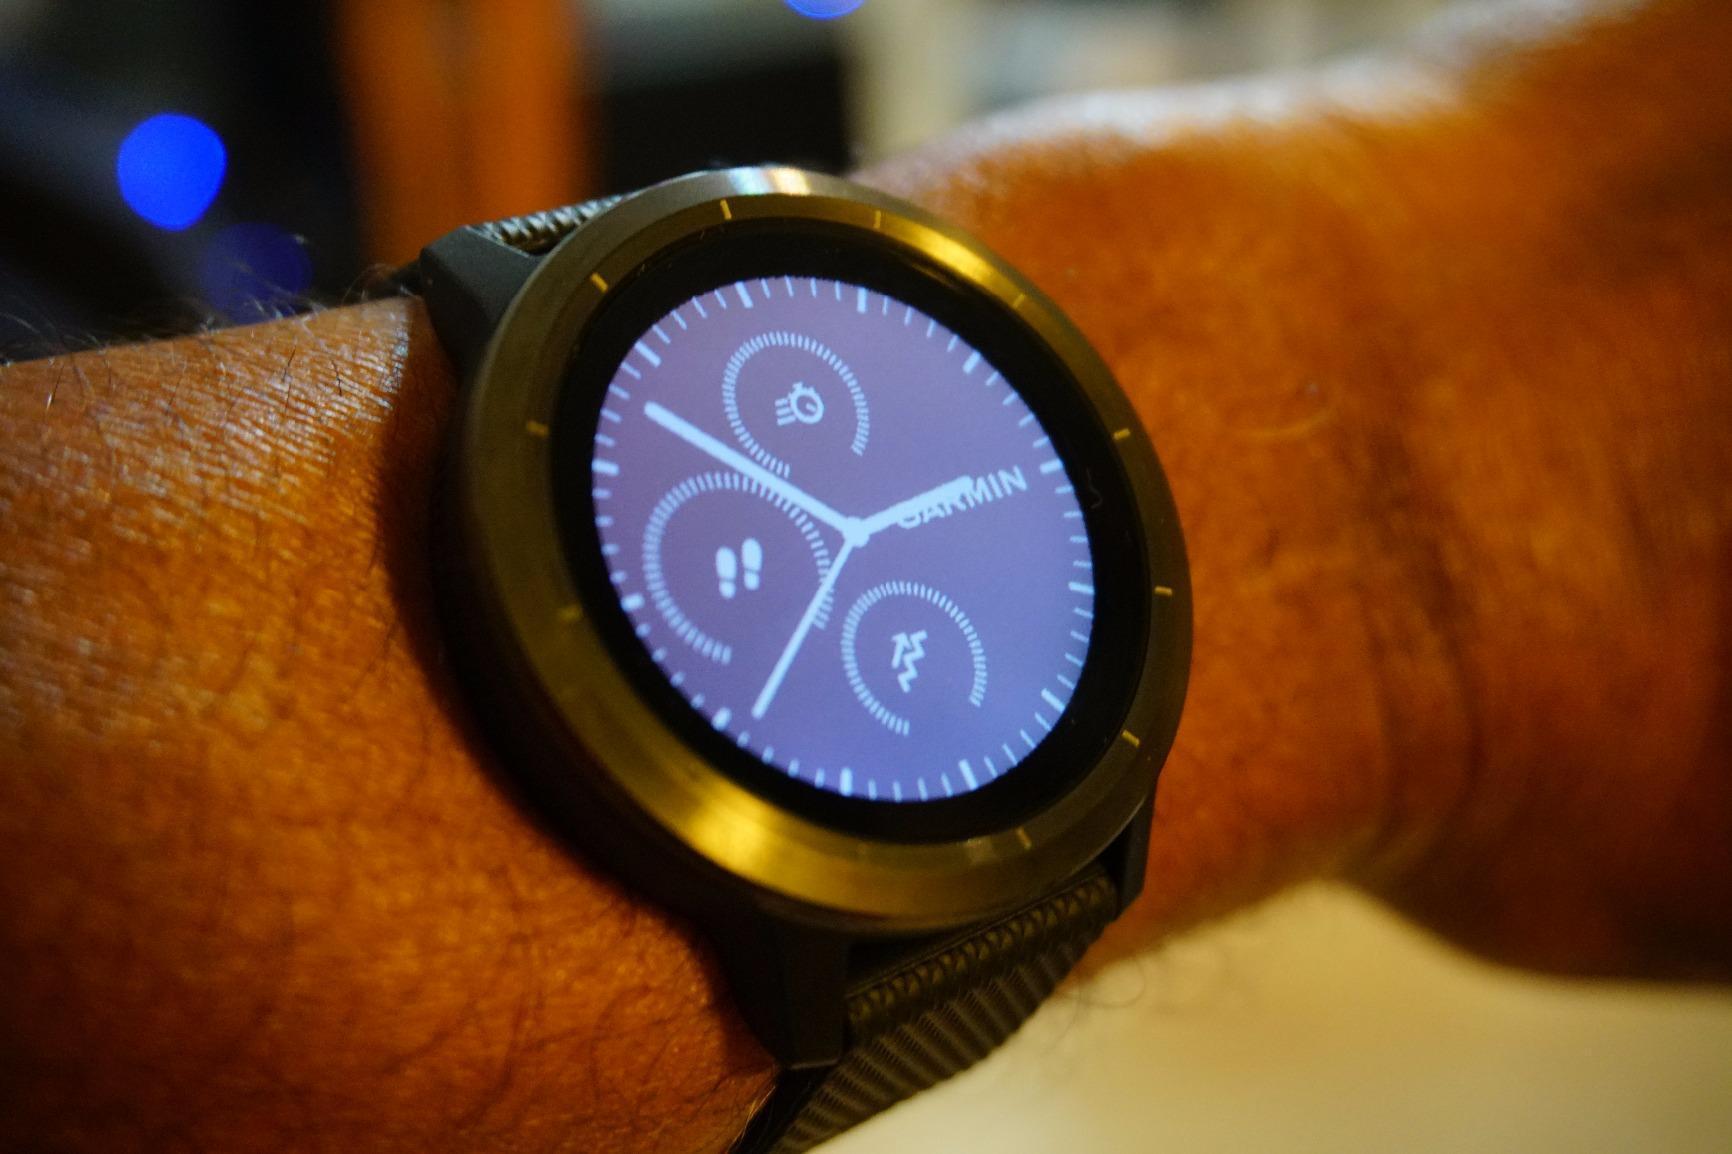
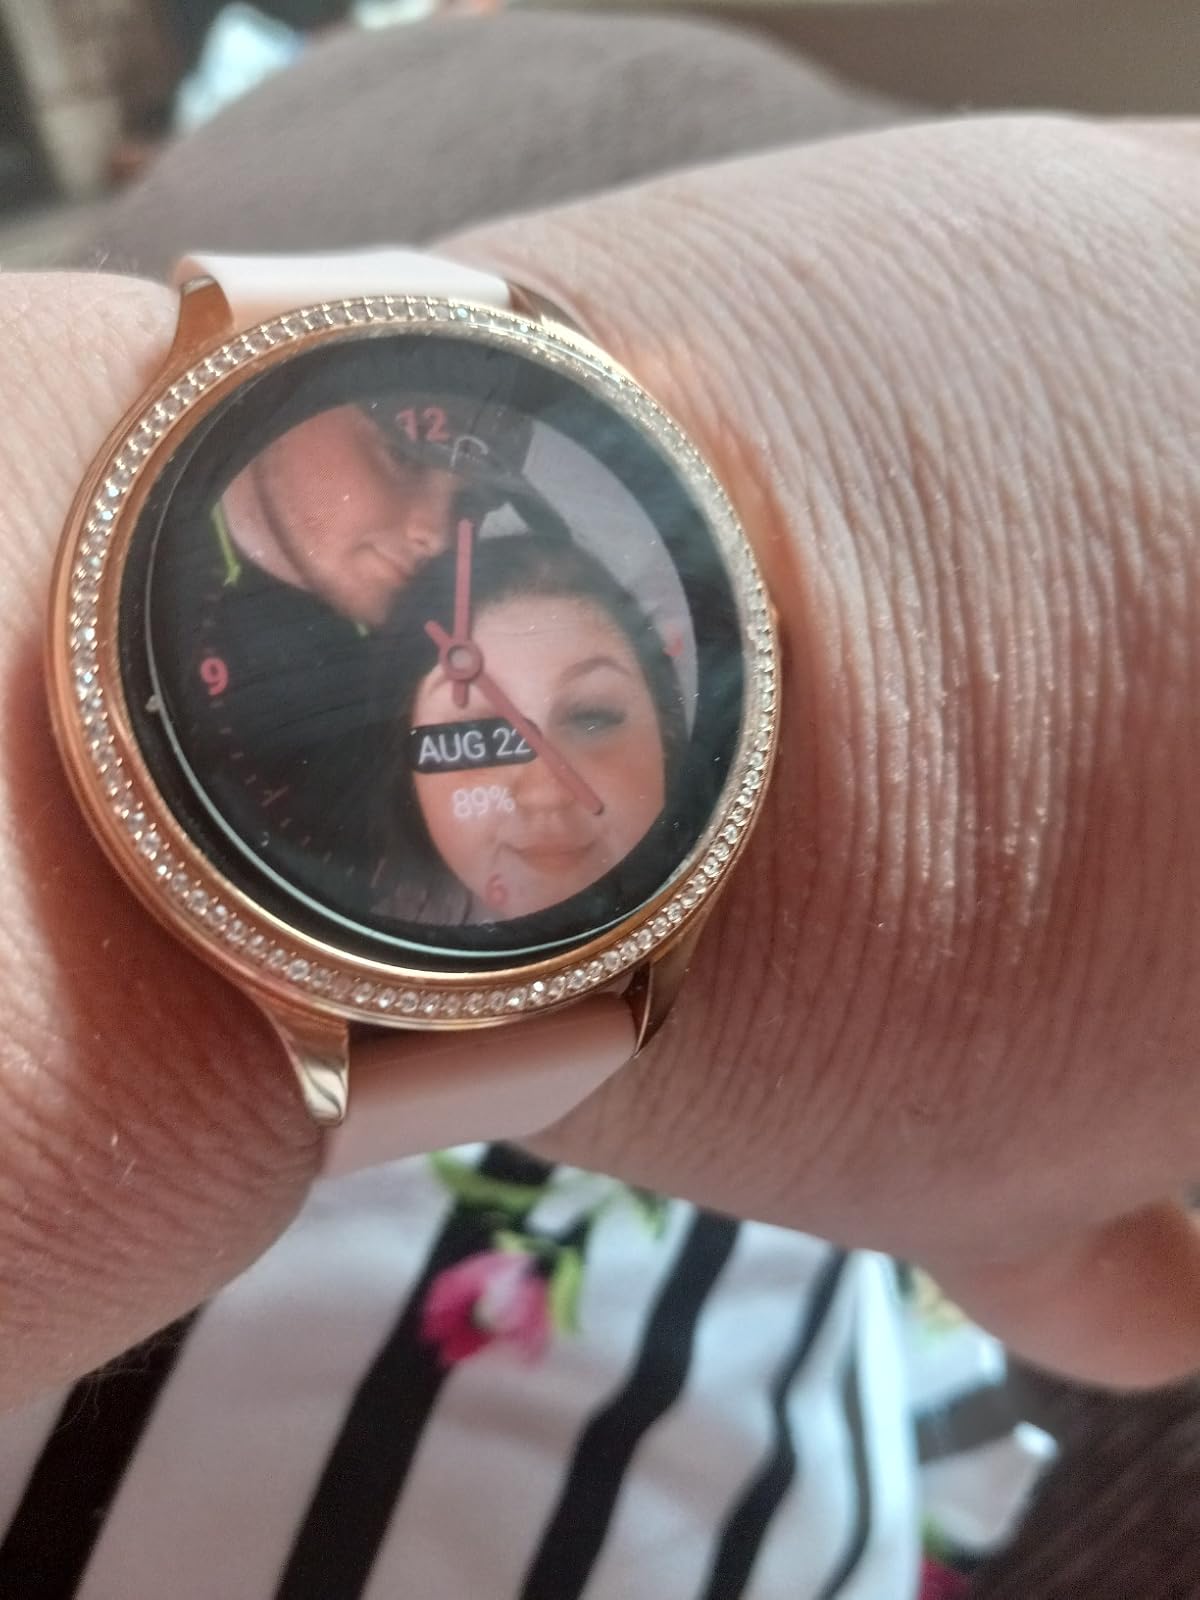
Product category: smartwatch
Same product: no